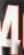
Number: 4